Arco delle Scalette

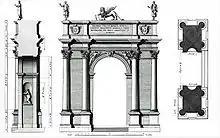
Drawing by Ottavio Bertotti Scamozzi, 1776

The origins and authenticity of the arch are unclear. The date of construction, set to 1595 (15 years after Palladio's death), is certain, like the identity of the patron, the Venetian captain Giacomo Bragadin. There are documented demands of the monks of the sanctuary, dating from 1574-1576, asking the community for financial support for the restoration of the entire path of stairs, but there is no evidence that the arch was included in the general renewal process, which involved the sanctuary itself. At the same way, the original configuration of the arch is uncertain. 17th century images shows the niches in the front of the arch, then moved in the intrados to host the statues of the "Annunciation" by Orazio Marinali.